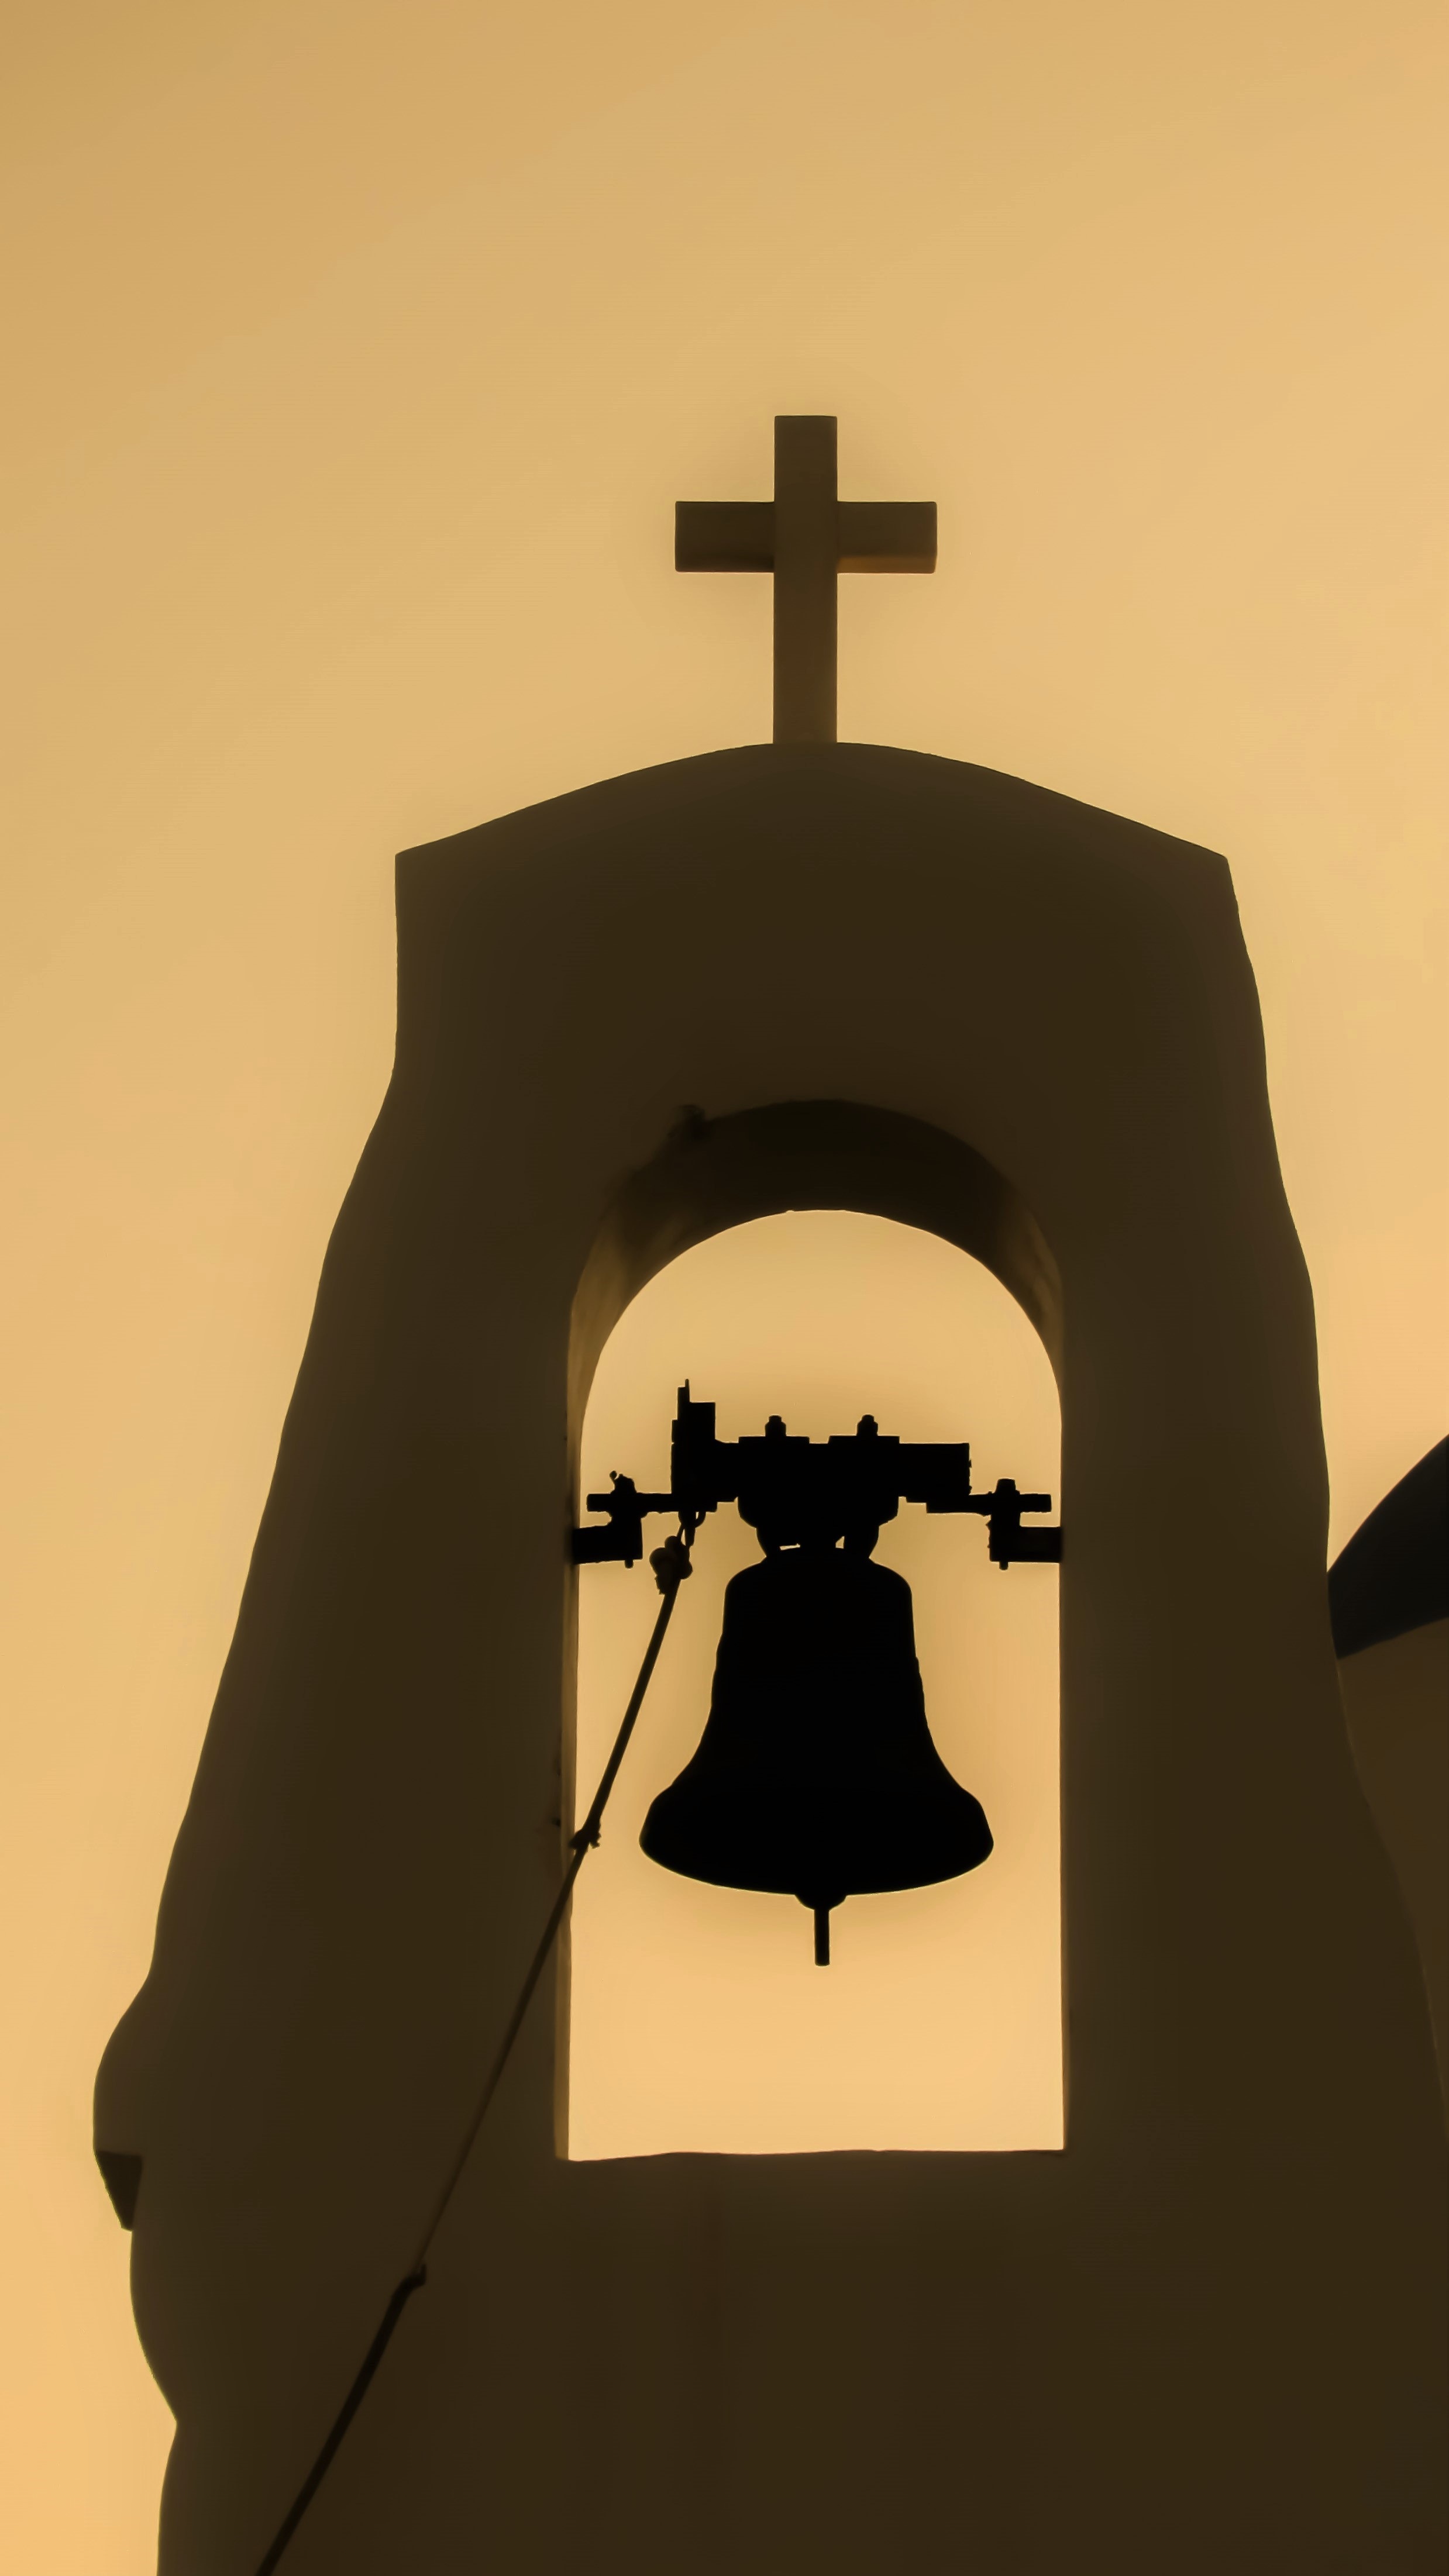
silhouette, light, sunset, summer, bell, shadow, religion, darkness, church, clothing, black, tourism, art, shadows, illustration, temple, image, shape, cyprus, belfry